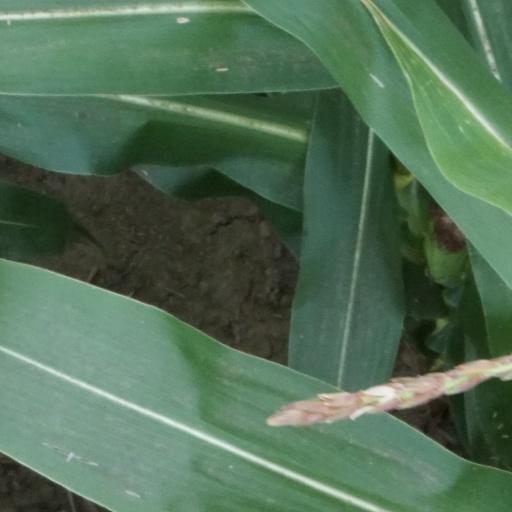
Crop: maize; corn